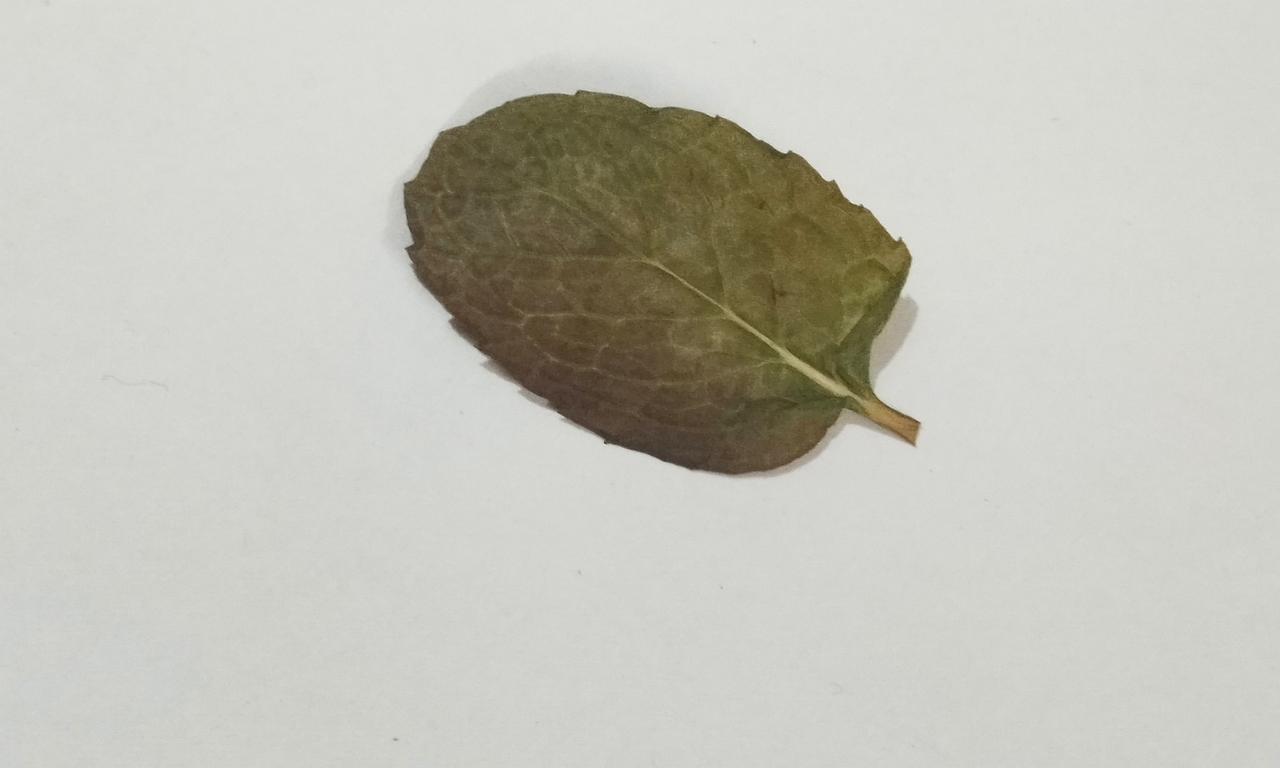
Label: Dried